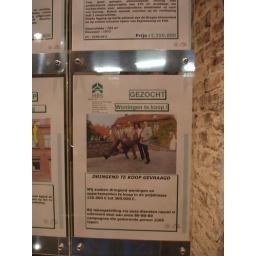
This sign in a realty office window was a standout.